Surcouf (opéra comique)

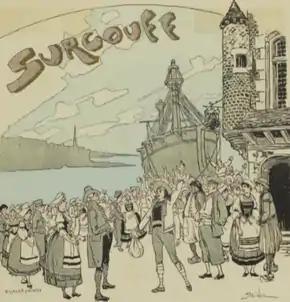
Surcouf returns to Saint-Malo with his new riches

Four years have elapsed and an uneasy peace prevails between Britain and France. Surcouf has not returned; he is rumoured to be dead. Yvonne has remained faithful to her vow. Kerbiniou has married a young English widow, Arabelle, who has encouraged Yvonne to marry another Briton, Captain Thompson of the Royal Navy. Surcouf returns, vastly enriched by booty captured from British ships. But Yvonne is away, on a pilgrimage. Being a native of perfidious Albion Madame Kerbiniou, determined that her niece by marriage will marry Thompson, spins Surcouf a false story, telling him that Yvonne has already married the Englishman. Infuriated, Surcouf challenges Thompson to a duel. Before the duel can take place, Yvonne returns and the truth is discovered. Thompson, learning that France and Britain are now once again at war has his men ambush and overpower Surcouf. The British government has put a price on Surcouf's head, and he is carried on board Thompson's ship, which sets sail for England. Two of Surcouf's crew, Gargousse and Flageolet, having witnessed the kidnapping alert their shipmates and the pirate corvette sets off in hot pursuit of the British ship. Yvonne, anxious to join her lover, is on board.